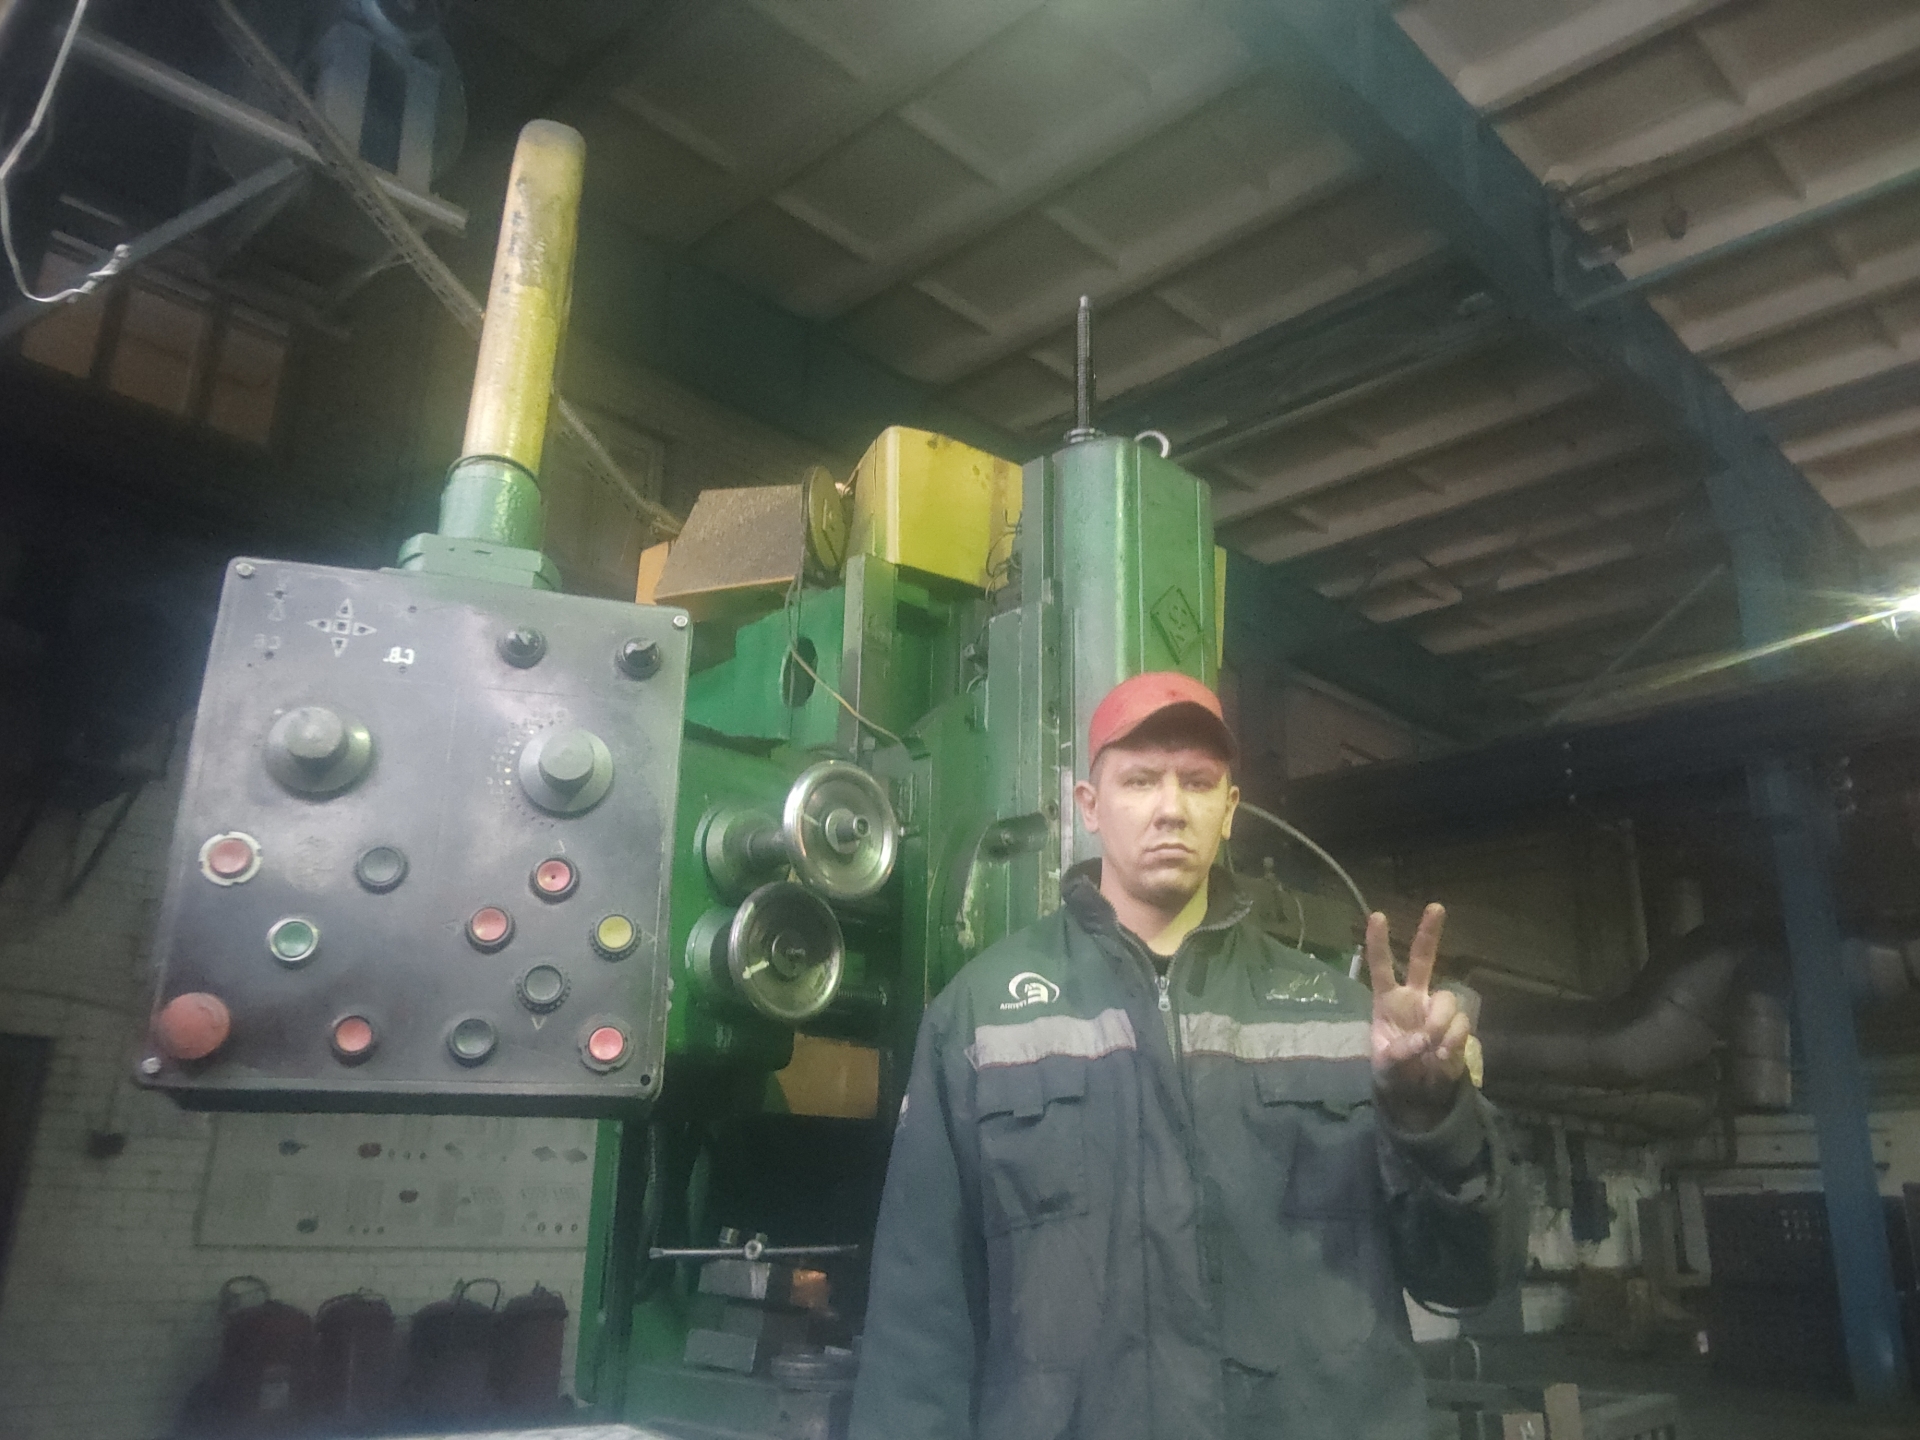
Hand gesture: peace